Cho Yong-hyung

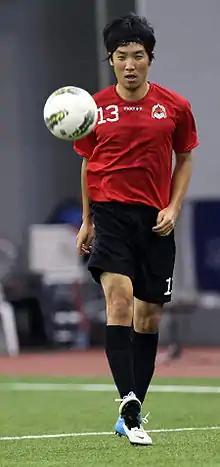
Cho with Al-Rayyan in 2012

Cho Yong-hyung (born 3 November 1983) is a South Korean football coach and former player, who is the assistant coach of South Korea national football team.